Imaike Station (Nagoya)

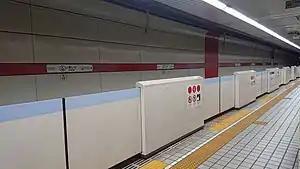

is an underground metro station located in Chikusa-ku, Nagoya, Aichi Prefecture, Japan operated by the Nagoya Municipal Subway. It is an interchange station and is located 11.7 rail kilometers from the terminus of the Higashiyama Line at Takabata Station and 6.3 rail kilometers from the terminus of the Sakura-dōri Line at Taiko-dori Station.